Mike Pelfrey

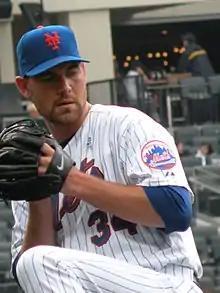
Pelfrey during his tenure with the New York Mets in 2009

Pelfrey had the honor of starting the first official game at Citi Field on April 13. He allowed a leadoff home run to the Padres' Jody Gerut and surrendered five earned runs overall in the Mets' 6–5 loss. Like the team itself, Pelfrey had a disappointing year, going 10–12 with a 5.03 ERA and a 1.51 WHIP. Pelfrey also led the majors in balks, with 6. On May 17, he became the first Mets pitcher since Al Leiter to balk three times in a game.